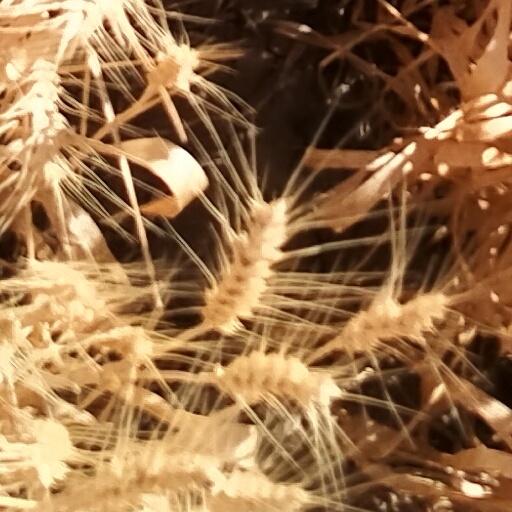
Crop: wheat